Bugatti Type 101

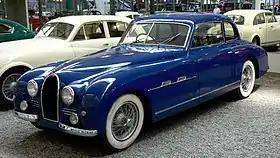
57454 (blue) & 101500 (cream)

The Bugatti Type 101 is a motor car made by Bugatti in 1951 and 1952 (one was built in 1965). In order to restart production after World War II and the deaths of Ettore Bugatti and his son Jean, the Type 101 was developed from the pre-war Type 57. Seven chassis were built; these were bodied by four different coachbuilders: , Guilloré, Antem and Ghia, the last to a design by Virgil Exner. The 101 was powered by the 3.3 L straight-8 from the Type 57.